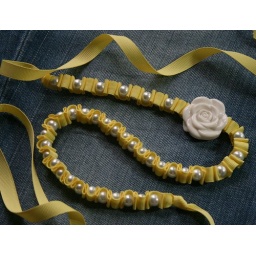
Buttery lemon yellow grosgrain, ruffled and wound around white pearl beads, sweetly adorned with a white resin rose.